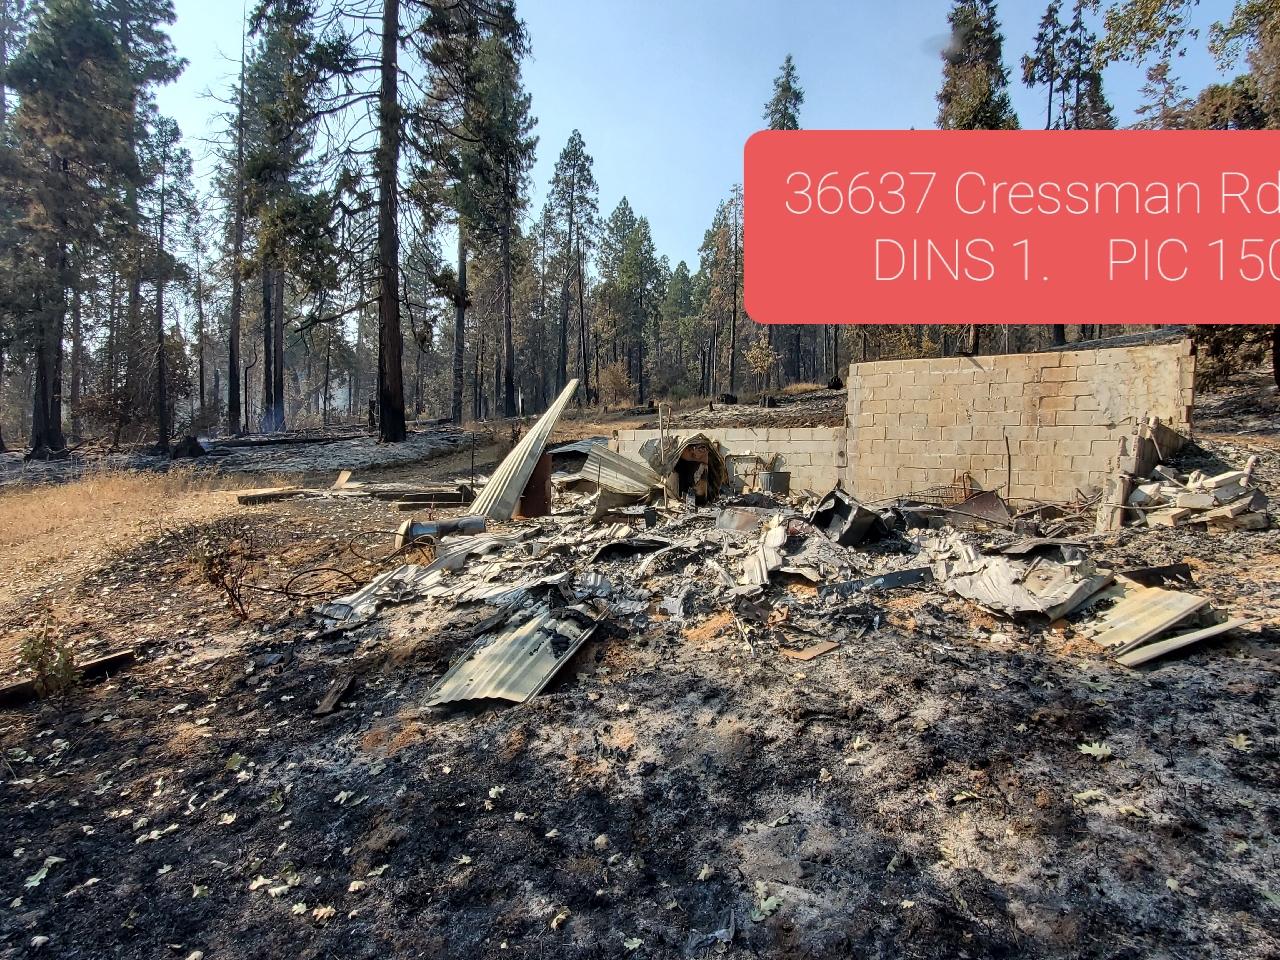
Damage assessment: destroyed